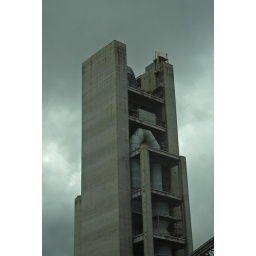
A big tower in a mining area in red bank